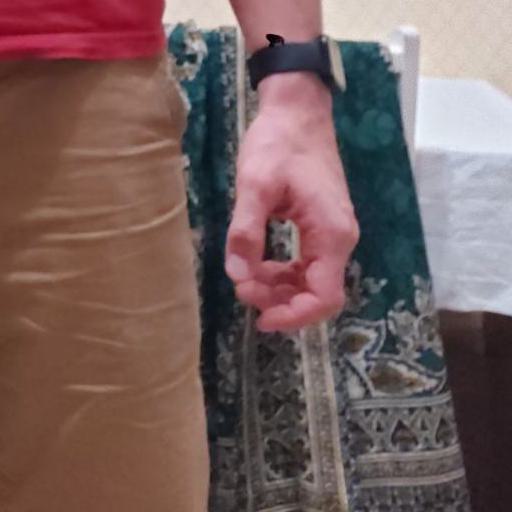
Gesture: no_gesture